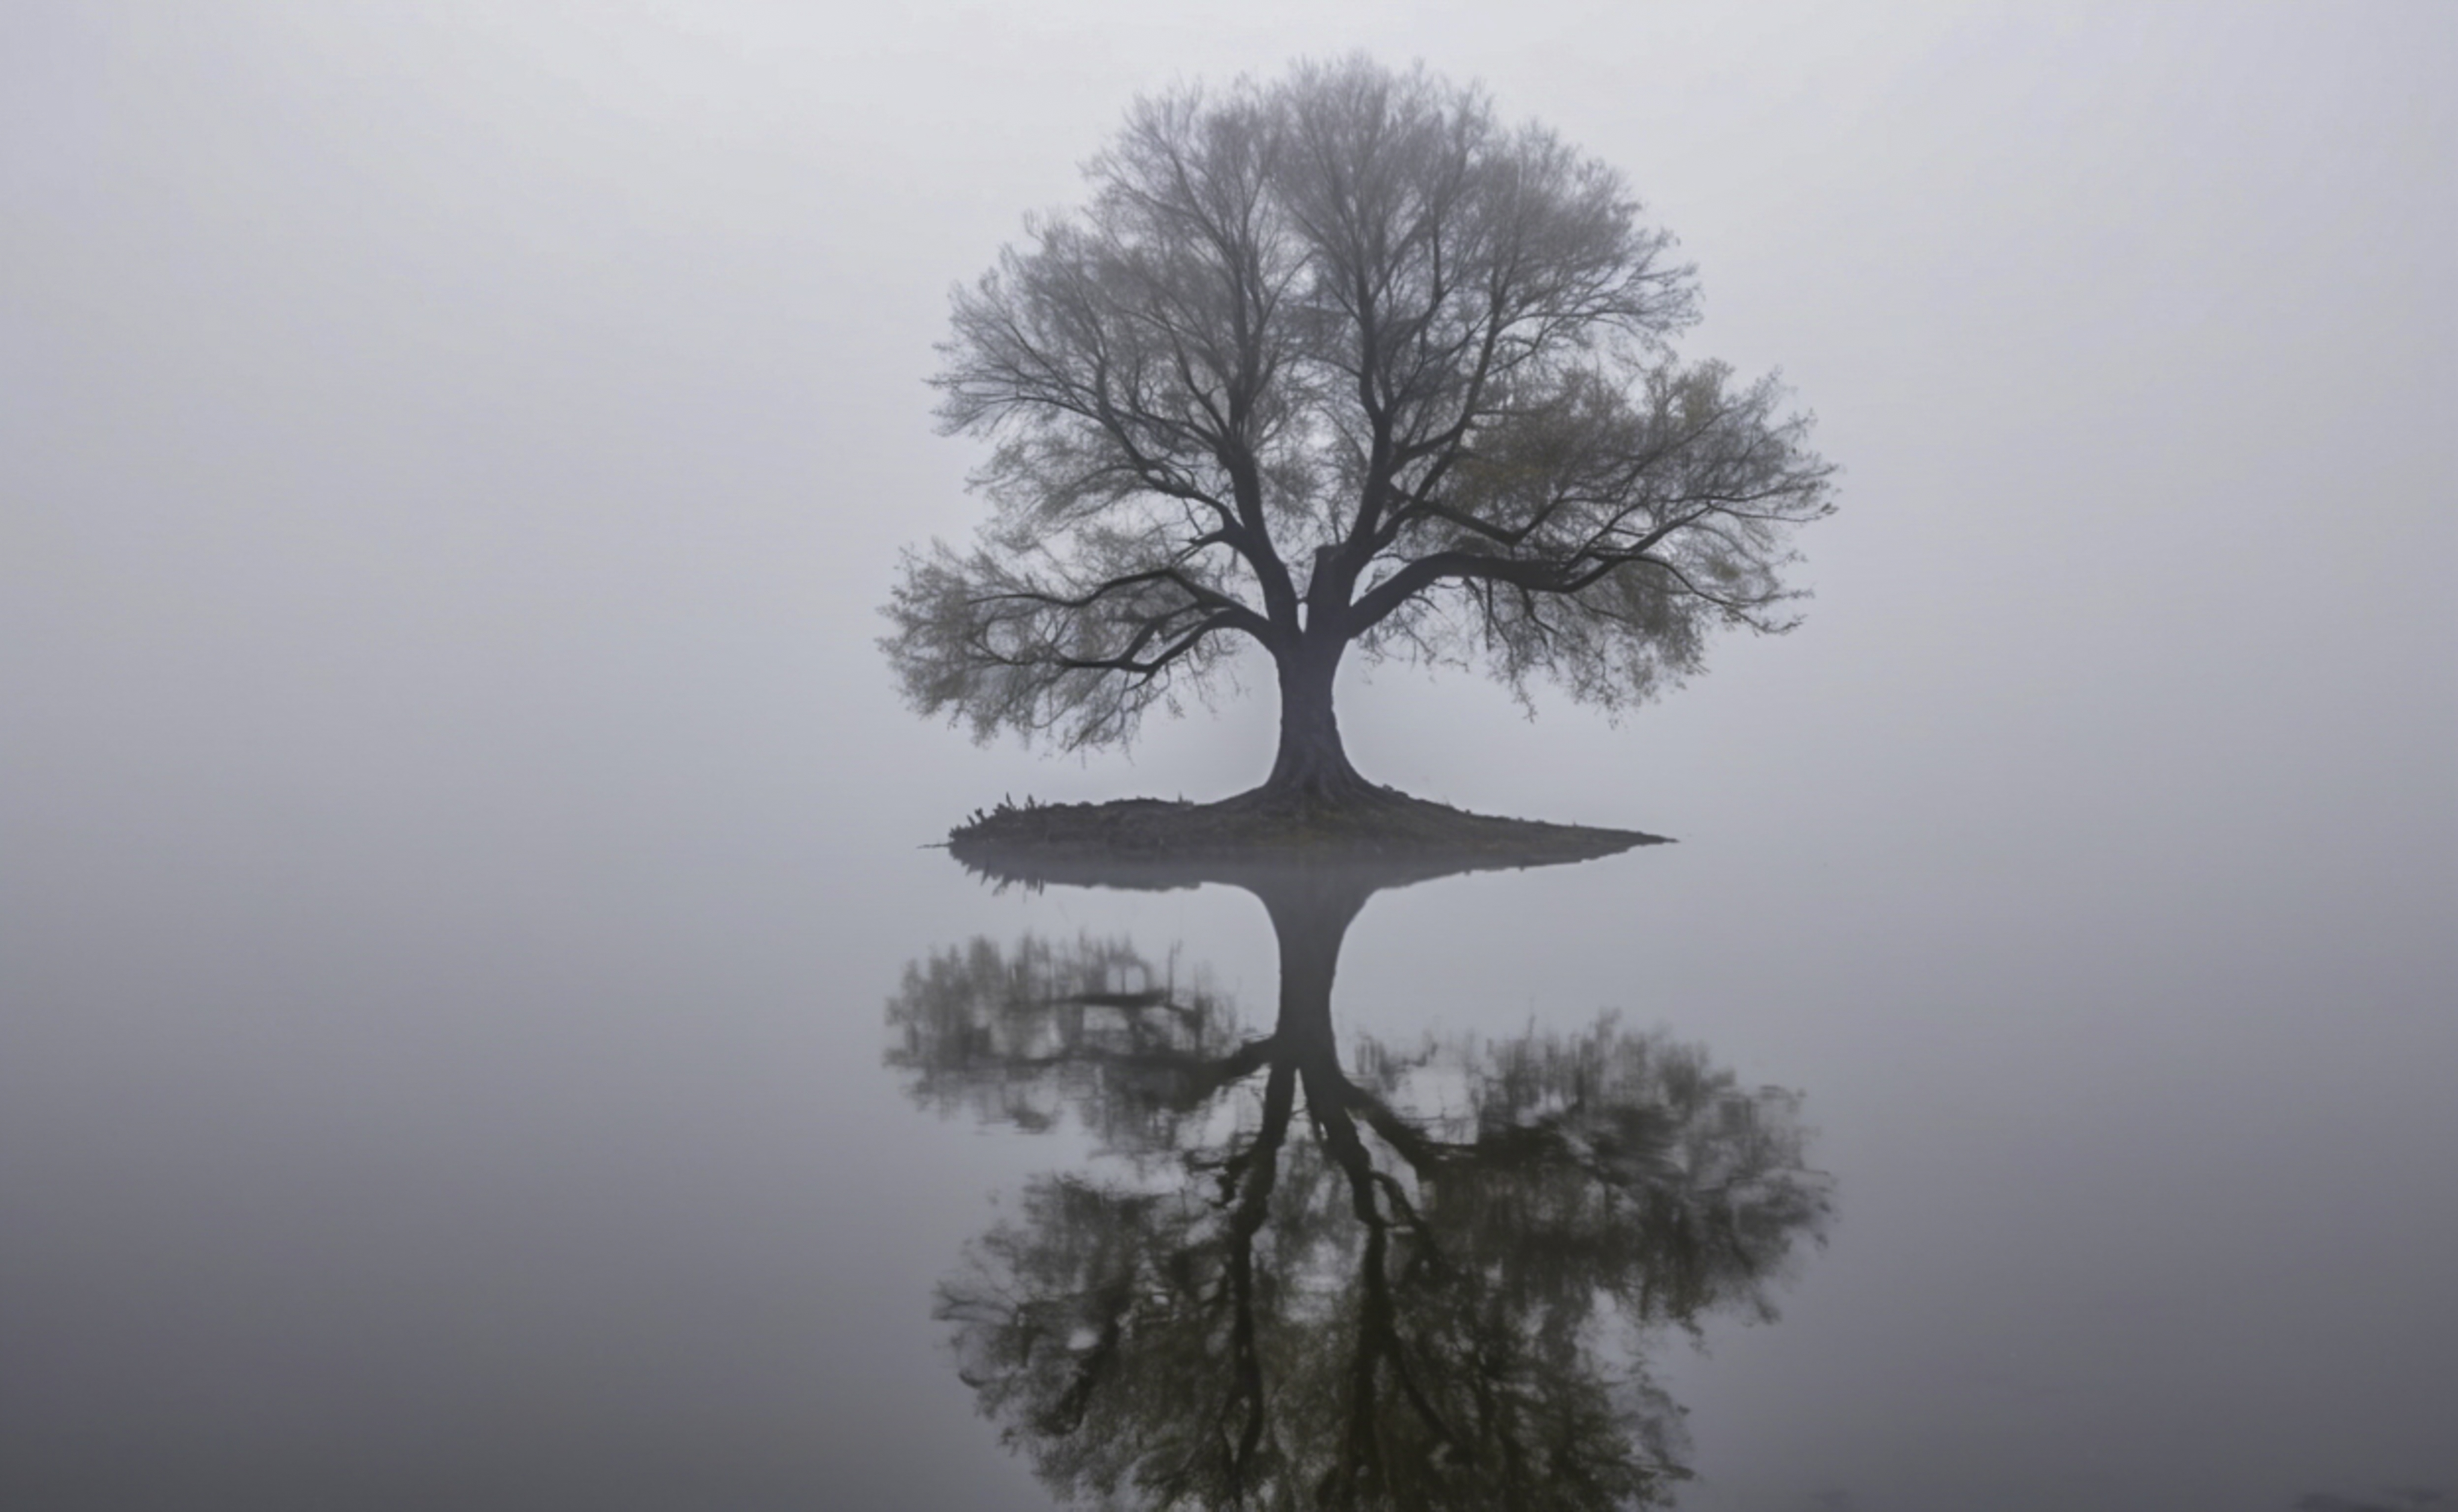
tree, plant, atmosphere, sky, fog, natural landscape, twig, wood, trunk, grey, atmospheric phenomenon, terrestrial plant, art, Tints and shades, landscape, haze, symmetry, mist, conifer, event, balance, monochrome, horizon, monochrome photography, plant stem, forest, winter, freezing, darkness, pine family, pine, reflection, evergreen, still life photography